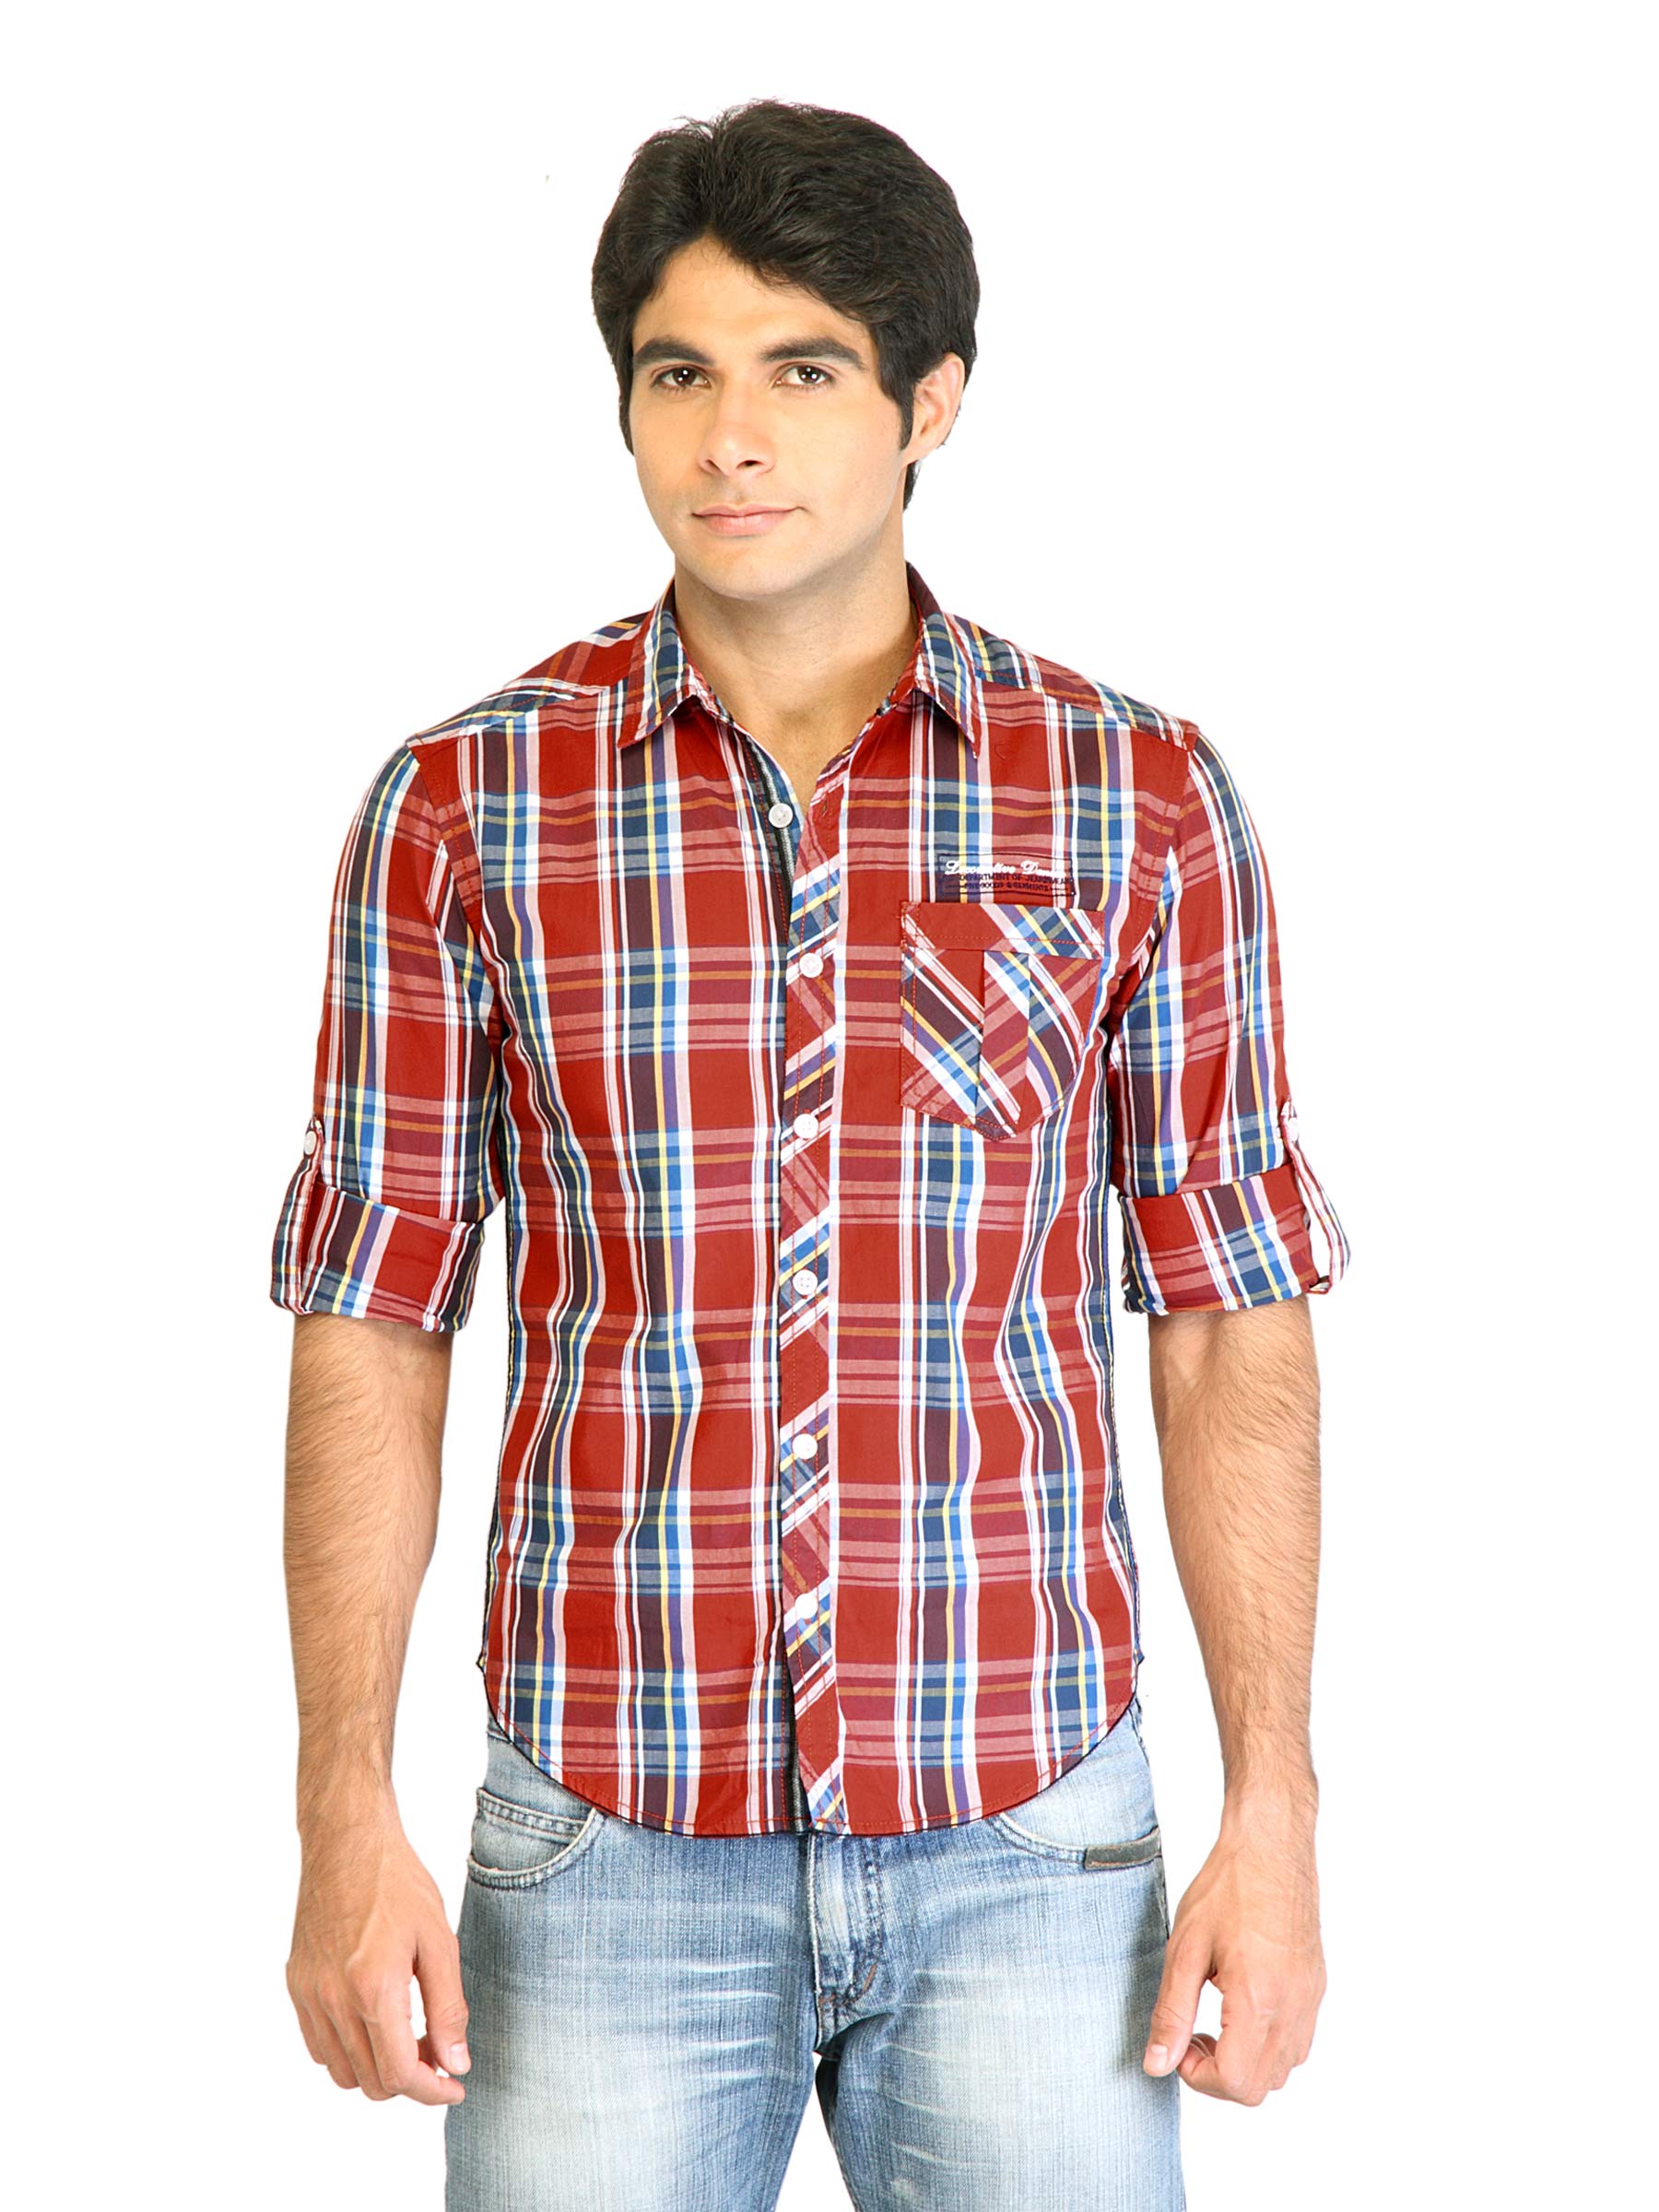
Locomotive Men Check Red Shirt
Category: Apparel / Topwear / Shirts
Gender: Men
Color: Red
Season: Fall 2011
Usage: Casual